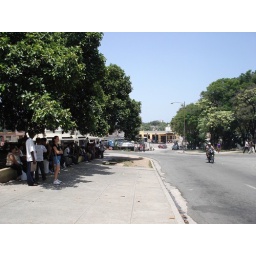
People waiting in the shadow of a tree for a bus to arrive.